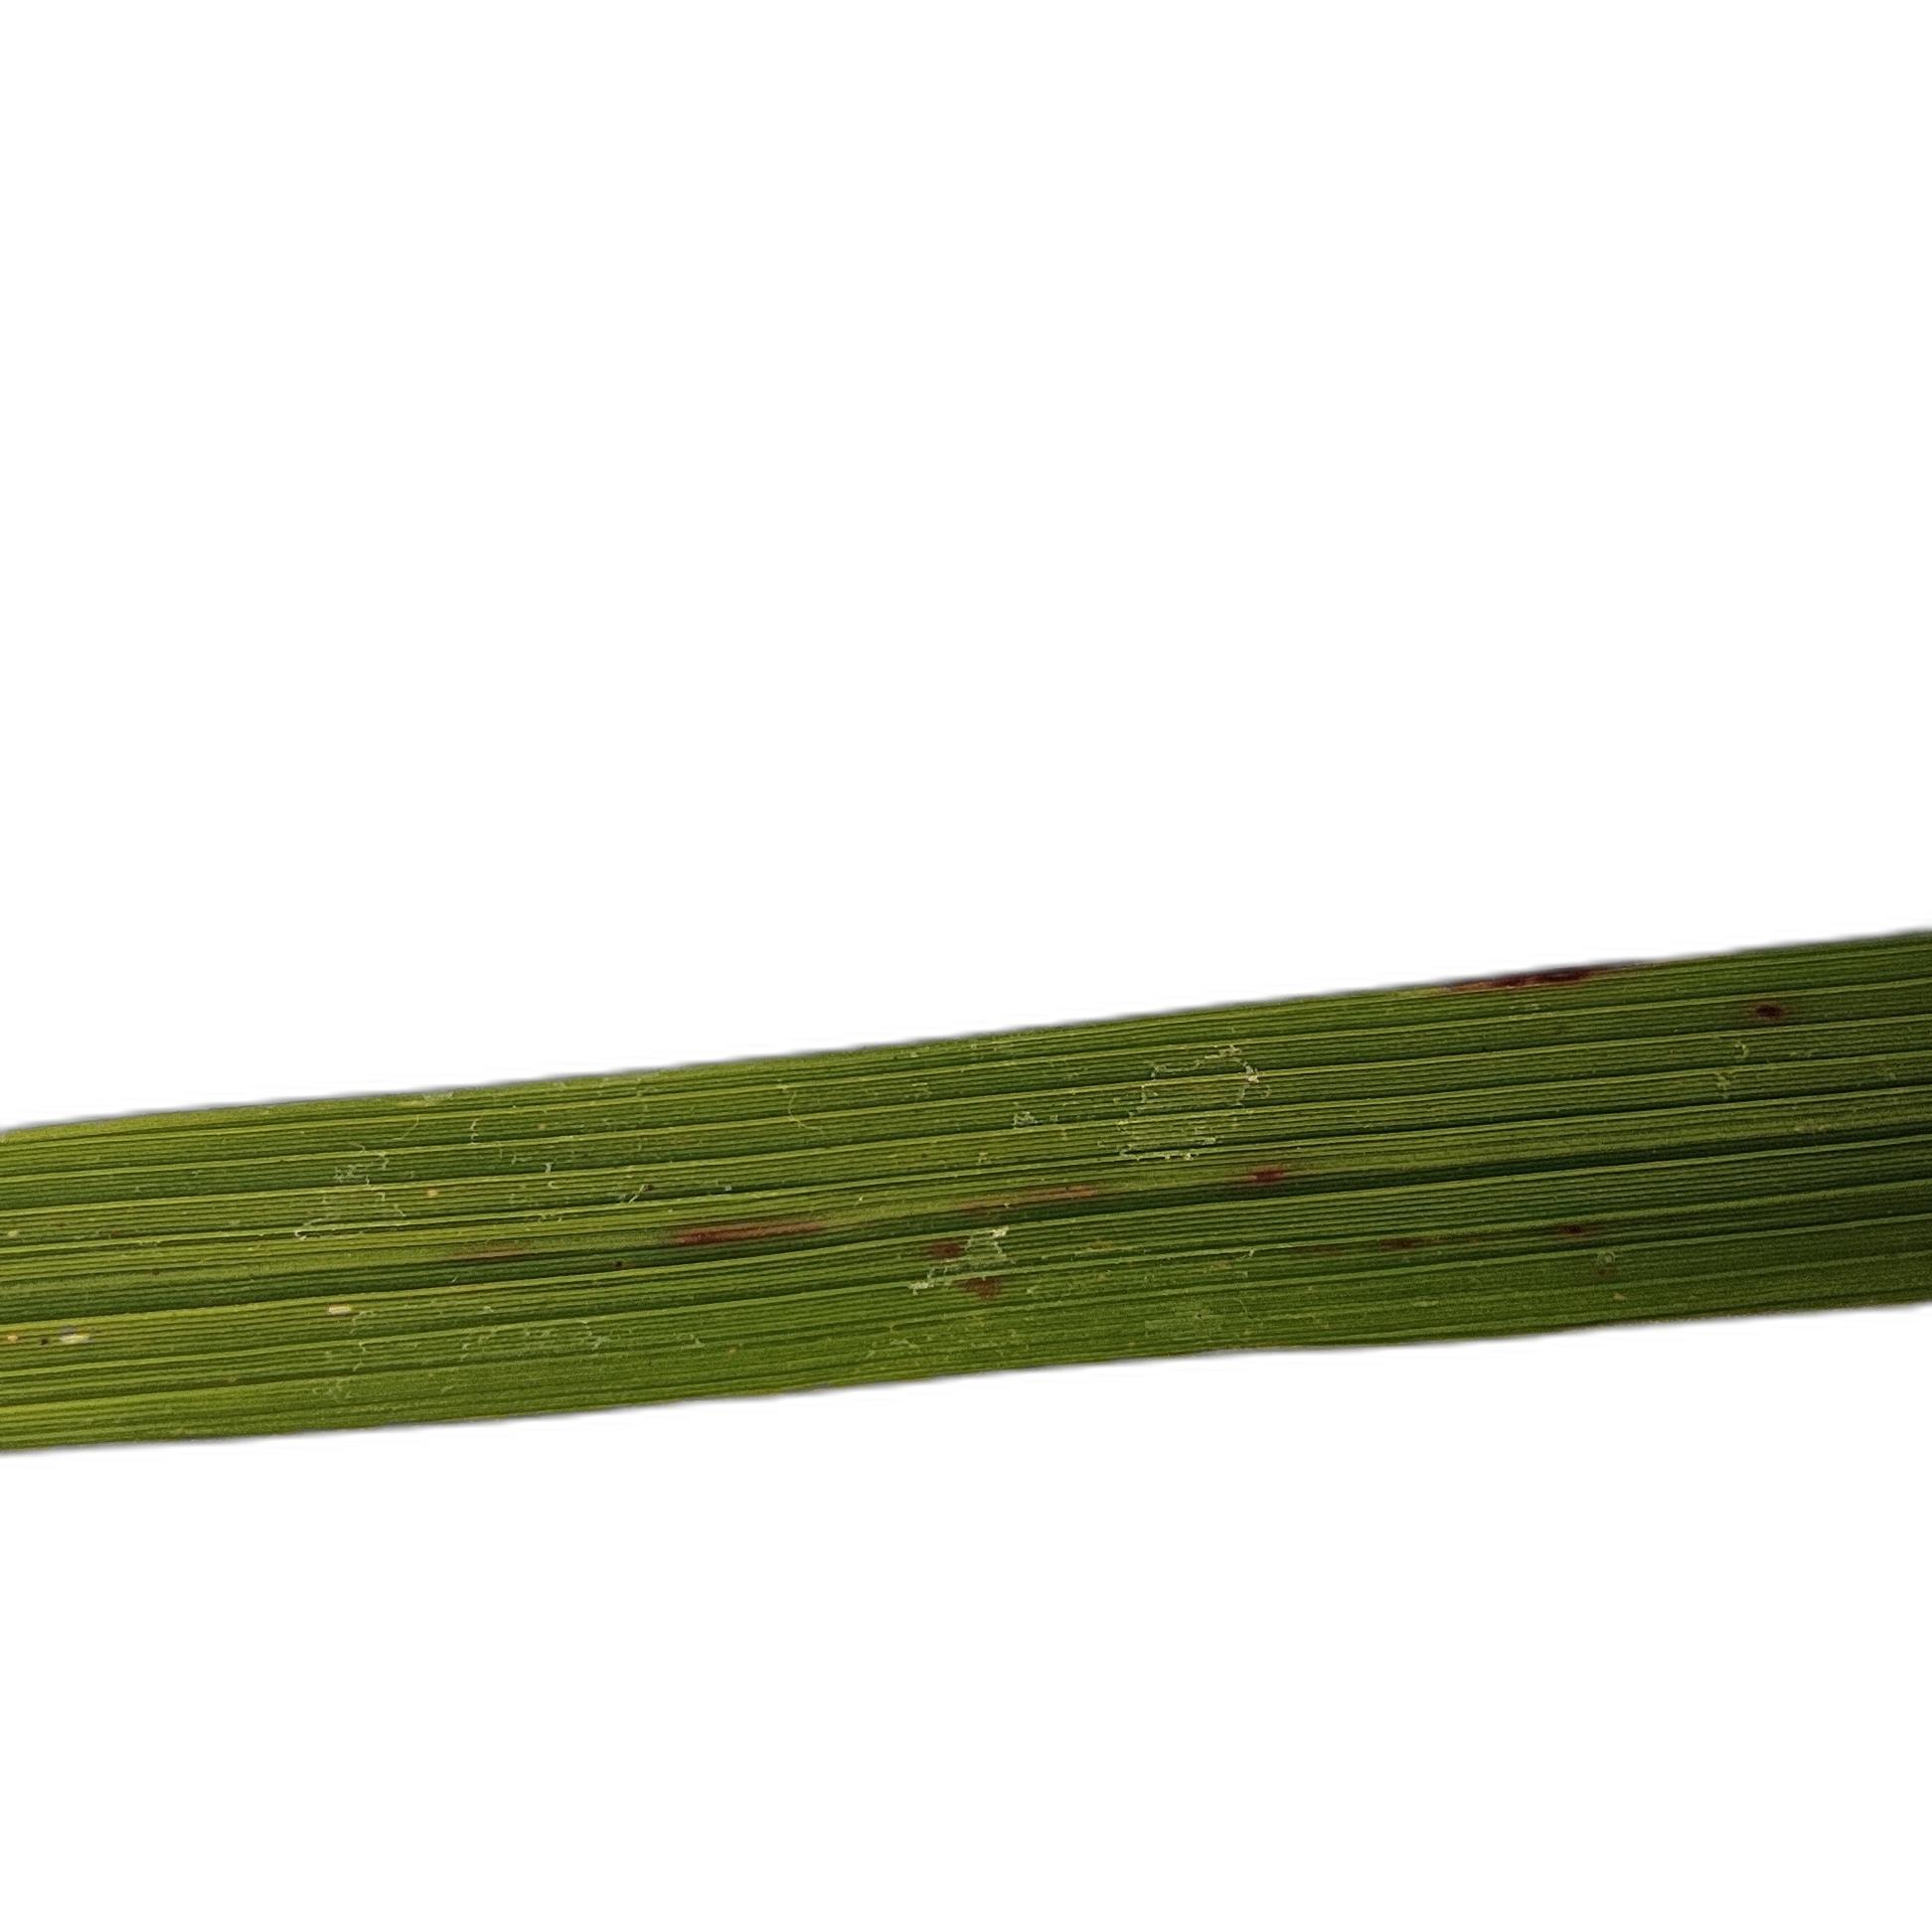
Label: Rice Blast